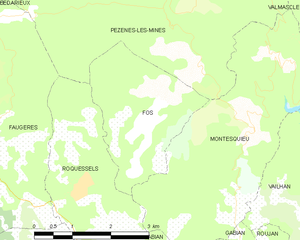
Carte de la commune française de code INSEE 34104 - Fos (Hérault)
Fos est une commune française située dans le département de l'Hérault, en région Occitanie.